Frizzen

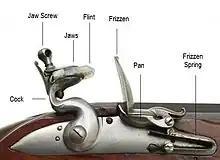
Flintlock mechanism

The frizzen, historically called the "hammer" or the steel, is an L-shaped piece of steel hinged at the front used in flintlock firearms. The frizzen is held in one of two positions, opened or closed, by a leaf spring. When closed, it is positioned over the flash pan so as to enclose a small priming charge of black powder next to the flash hole that is drilled through the barrel into which the main charge has been loaded. When the trigger is pulled, the cock, which holds a shaped piece of flint clamped in a set of jaws with a scrap of leather or thin piece of lead, snaps forward causing the flint to scrape downward along the frizzen's face (historically called the 'battery'), throwing it forward into the open position and exposing the priming powder. The flint scraping along the steel causes a shower of sparks to be thrown into the pan, thereby igniting the priming powder therein and sending flames through the touch hole, which in turn ignites the main charge of black powder in the breech of the barrel, driving the projectile out of the muzzle.